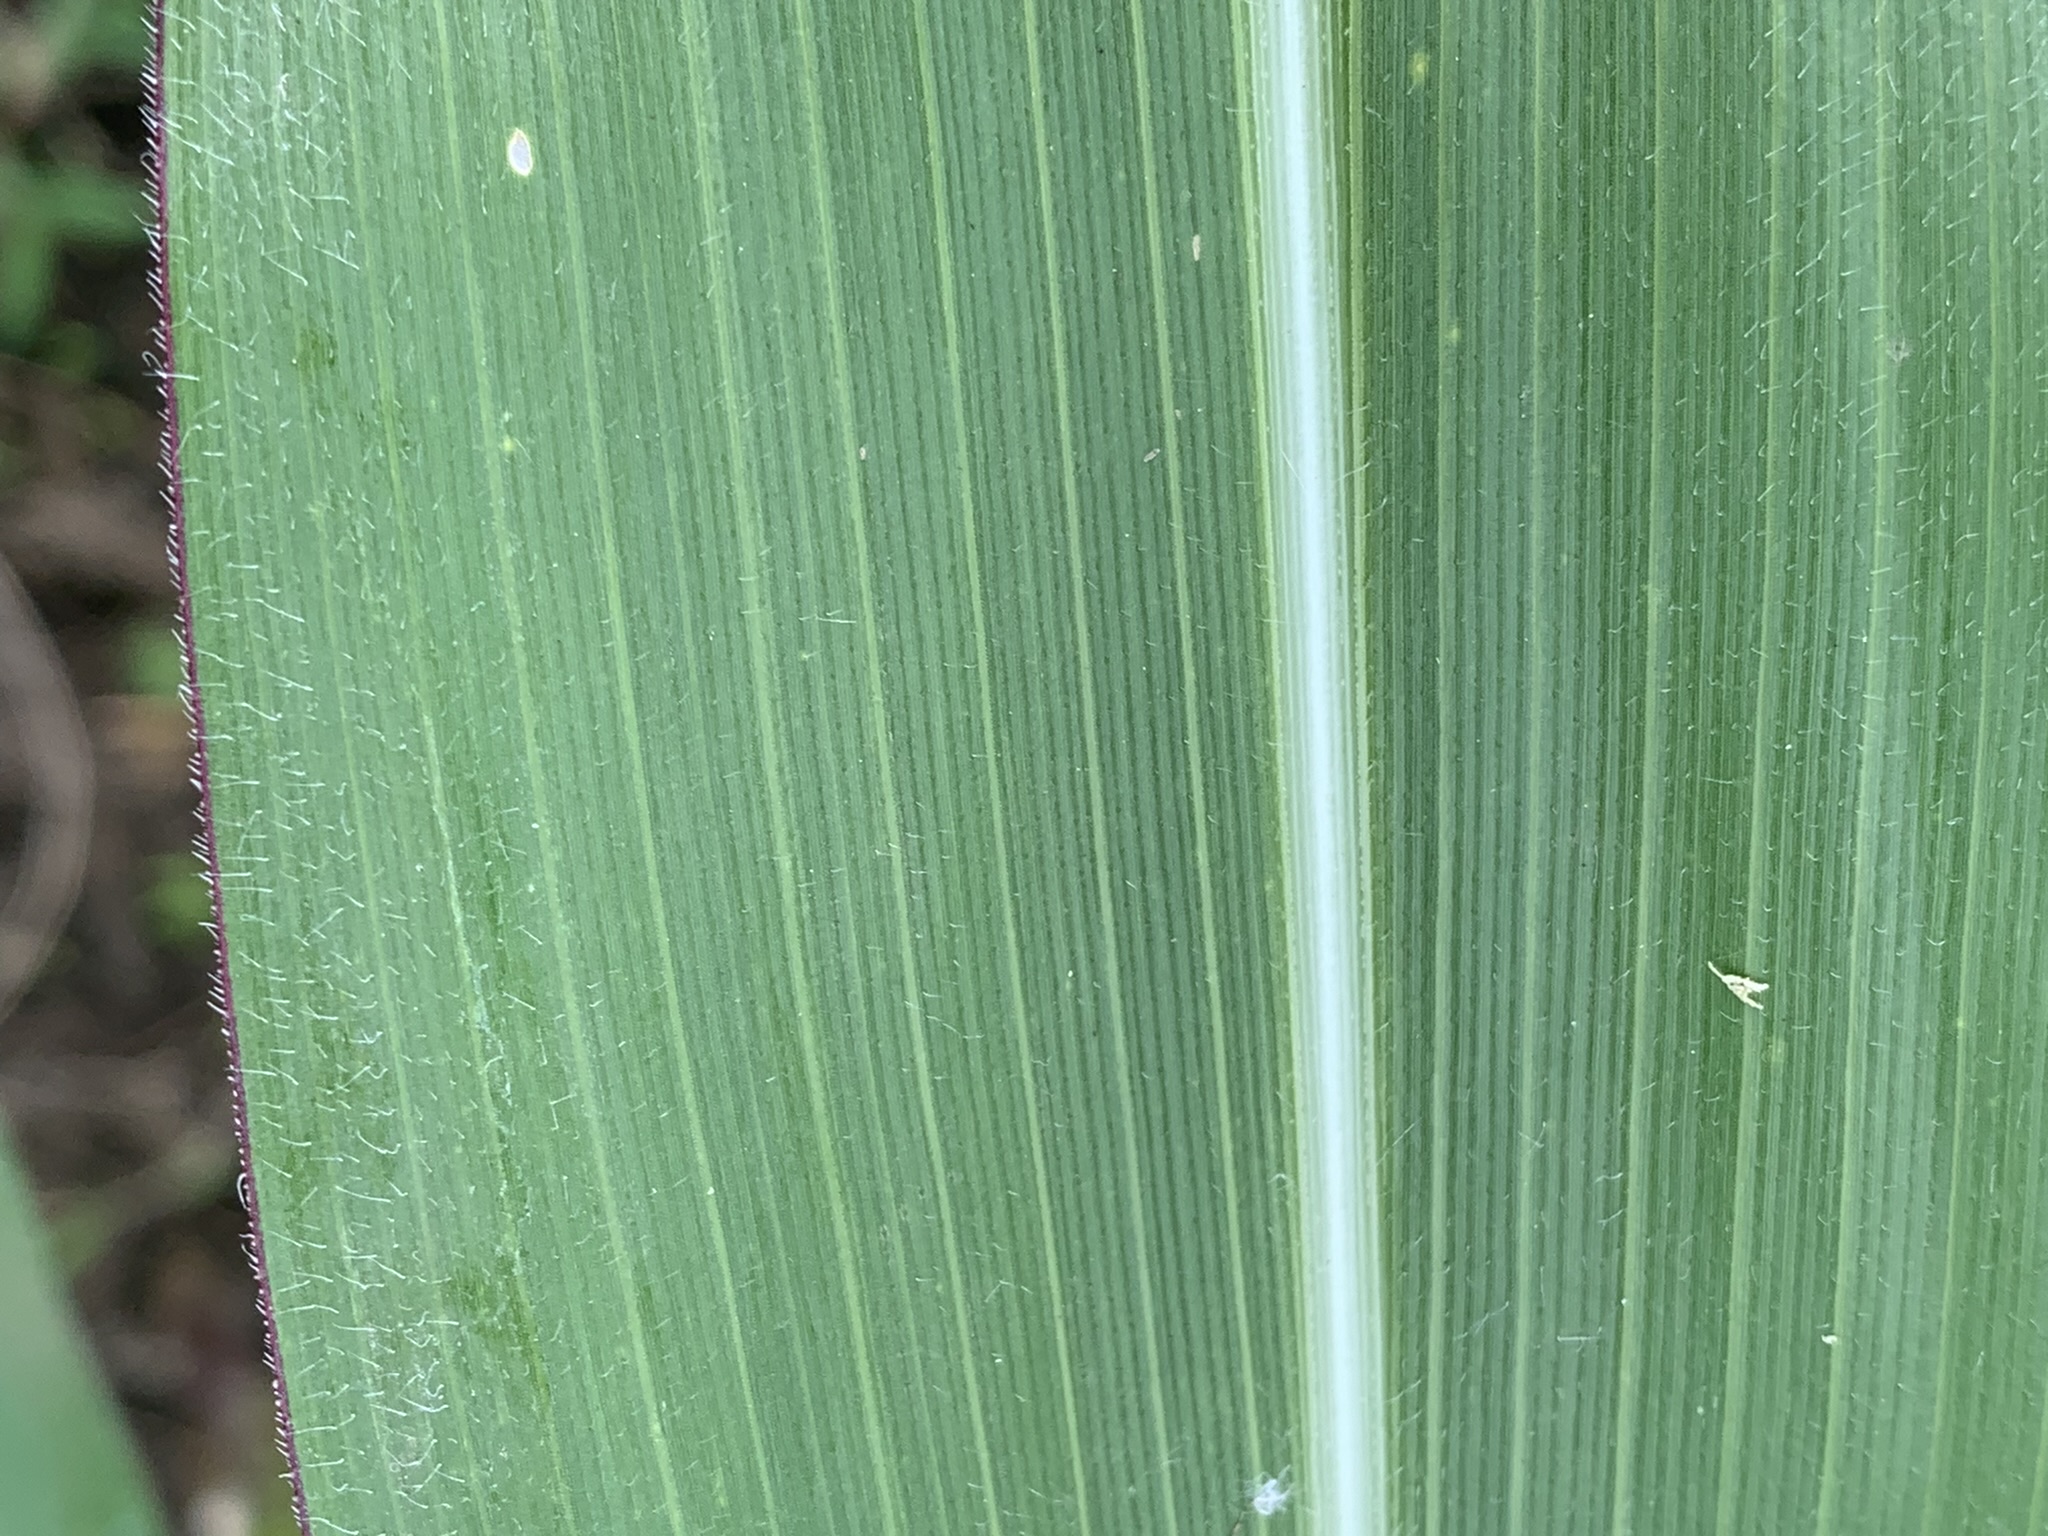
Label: Healthy